Arare (food)

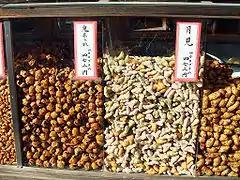
Various types of "arare"

There are many different sizes, colors, and shapes of "arare". Some are sweet, and others savory. One, called "norimaki arare" (nori meaning an edible seaweed in the form of a dried sheet; maki meaning roll shape) is wrapped with dried nori seaweed. Another, , takes its name from its resemblance to a persimmon seed. ("Kaki" is Japanese for "persimmon".) "Kaki no tane" are often sold with peanuts, a combination called . These are a popular snack to accompany Japanese beer.